Sapphire Jubilee of Elizabeth II

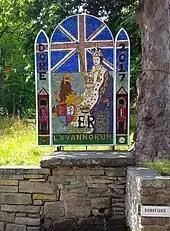
A well dressing at Dore, South Yorkshire commemorating the Sapphire Jubilee of the Queen

A statue of Elizabeth II was commissioned in 2017 to mark the Sapphire Jubilee and the 150th anniversary of Canadian Confederation. However, its installation at Queen's Park was delayed until 2023 due to financing issues.